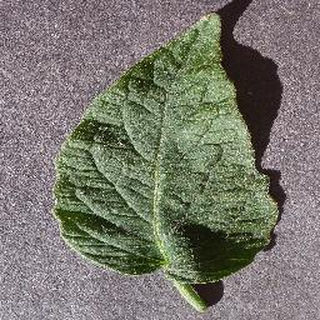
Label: healthy_tomato